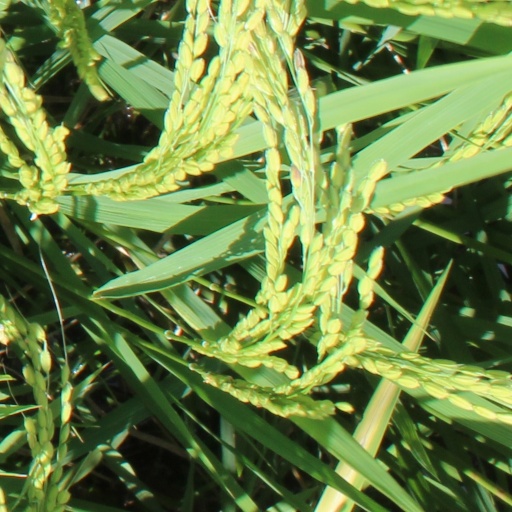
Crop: rice